Matt Kenseth

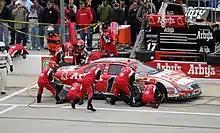
2007 Busch Series car

In the second race of the 2007 season, Kenseth won the Auto Club 500 at California Speedway. Following Jeff Gordon's wreck in the Coca-Cola 600, Kenseth became the only driver to have completed every lap of the season. However, that streak ended when he was involved in a wreck during the Citizens Bank 400 at Michigan, caused by Ryan Newman attempting to regain one of his three lost laps. The incident also snapped Kenseth's run of 13 consecutive top-15 finishes that season. At Watkins Glen, while Kenseth was running seventh during a red flag period, a shirtless fan approached his car and asked him to autograph a white baseball cap. Kenseth politely declined, and security escorted the fan out of the track. Kenseth later admitted he regretted not signing the cap. Kenseth won the Ford 400 at Homestead–Miami Speedway on November 18, 2007. This race marked the final event under the series title sponsor Nextel and the last to use templates based on the 1964 Holman-Moody Ford Fairlane design. Kenseth finished fourth in the series standings, extending his streak of Top 10 finishes to six consecutive seasons, tied with Jimmie Johnson for the most during that span. His efforts earned him $6,485,630 in winnings, along with an additional $100,000 from his sponsor, Safeway.